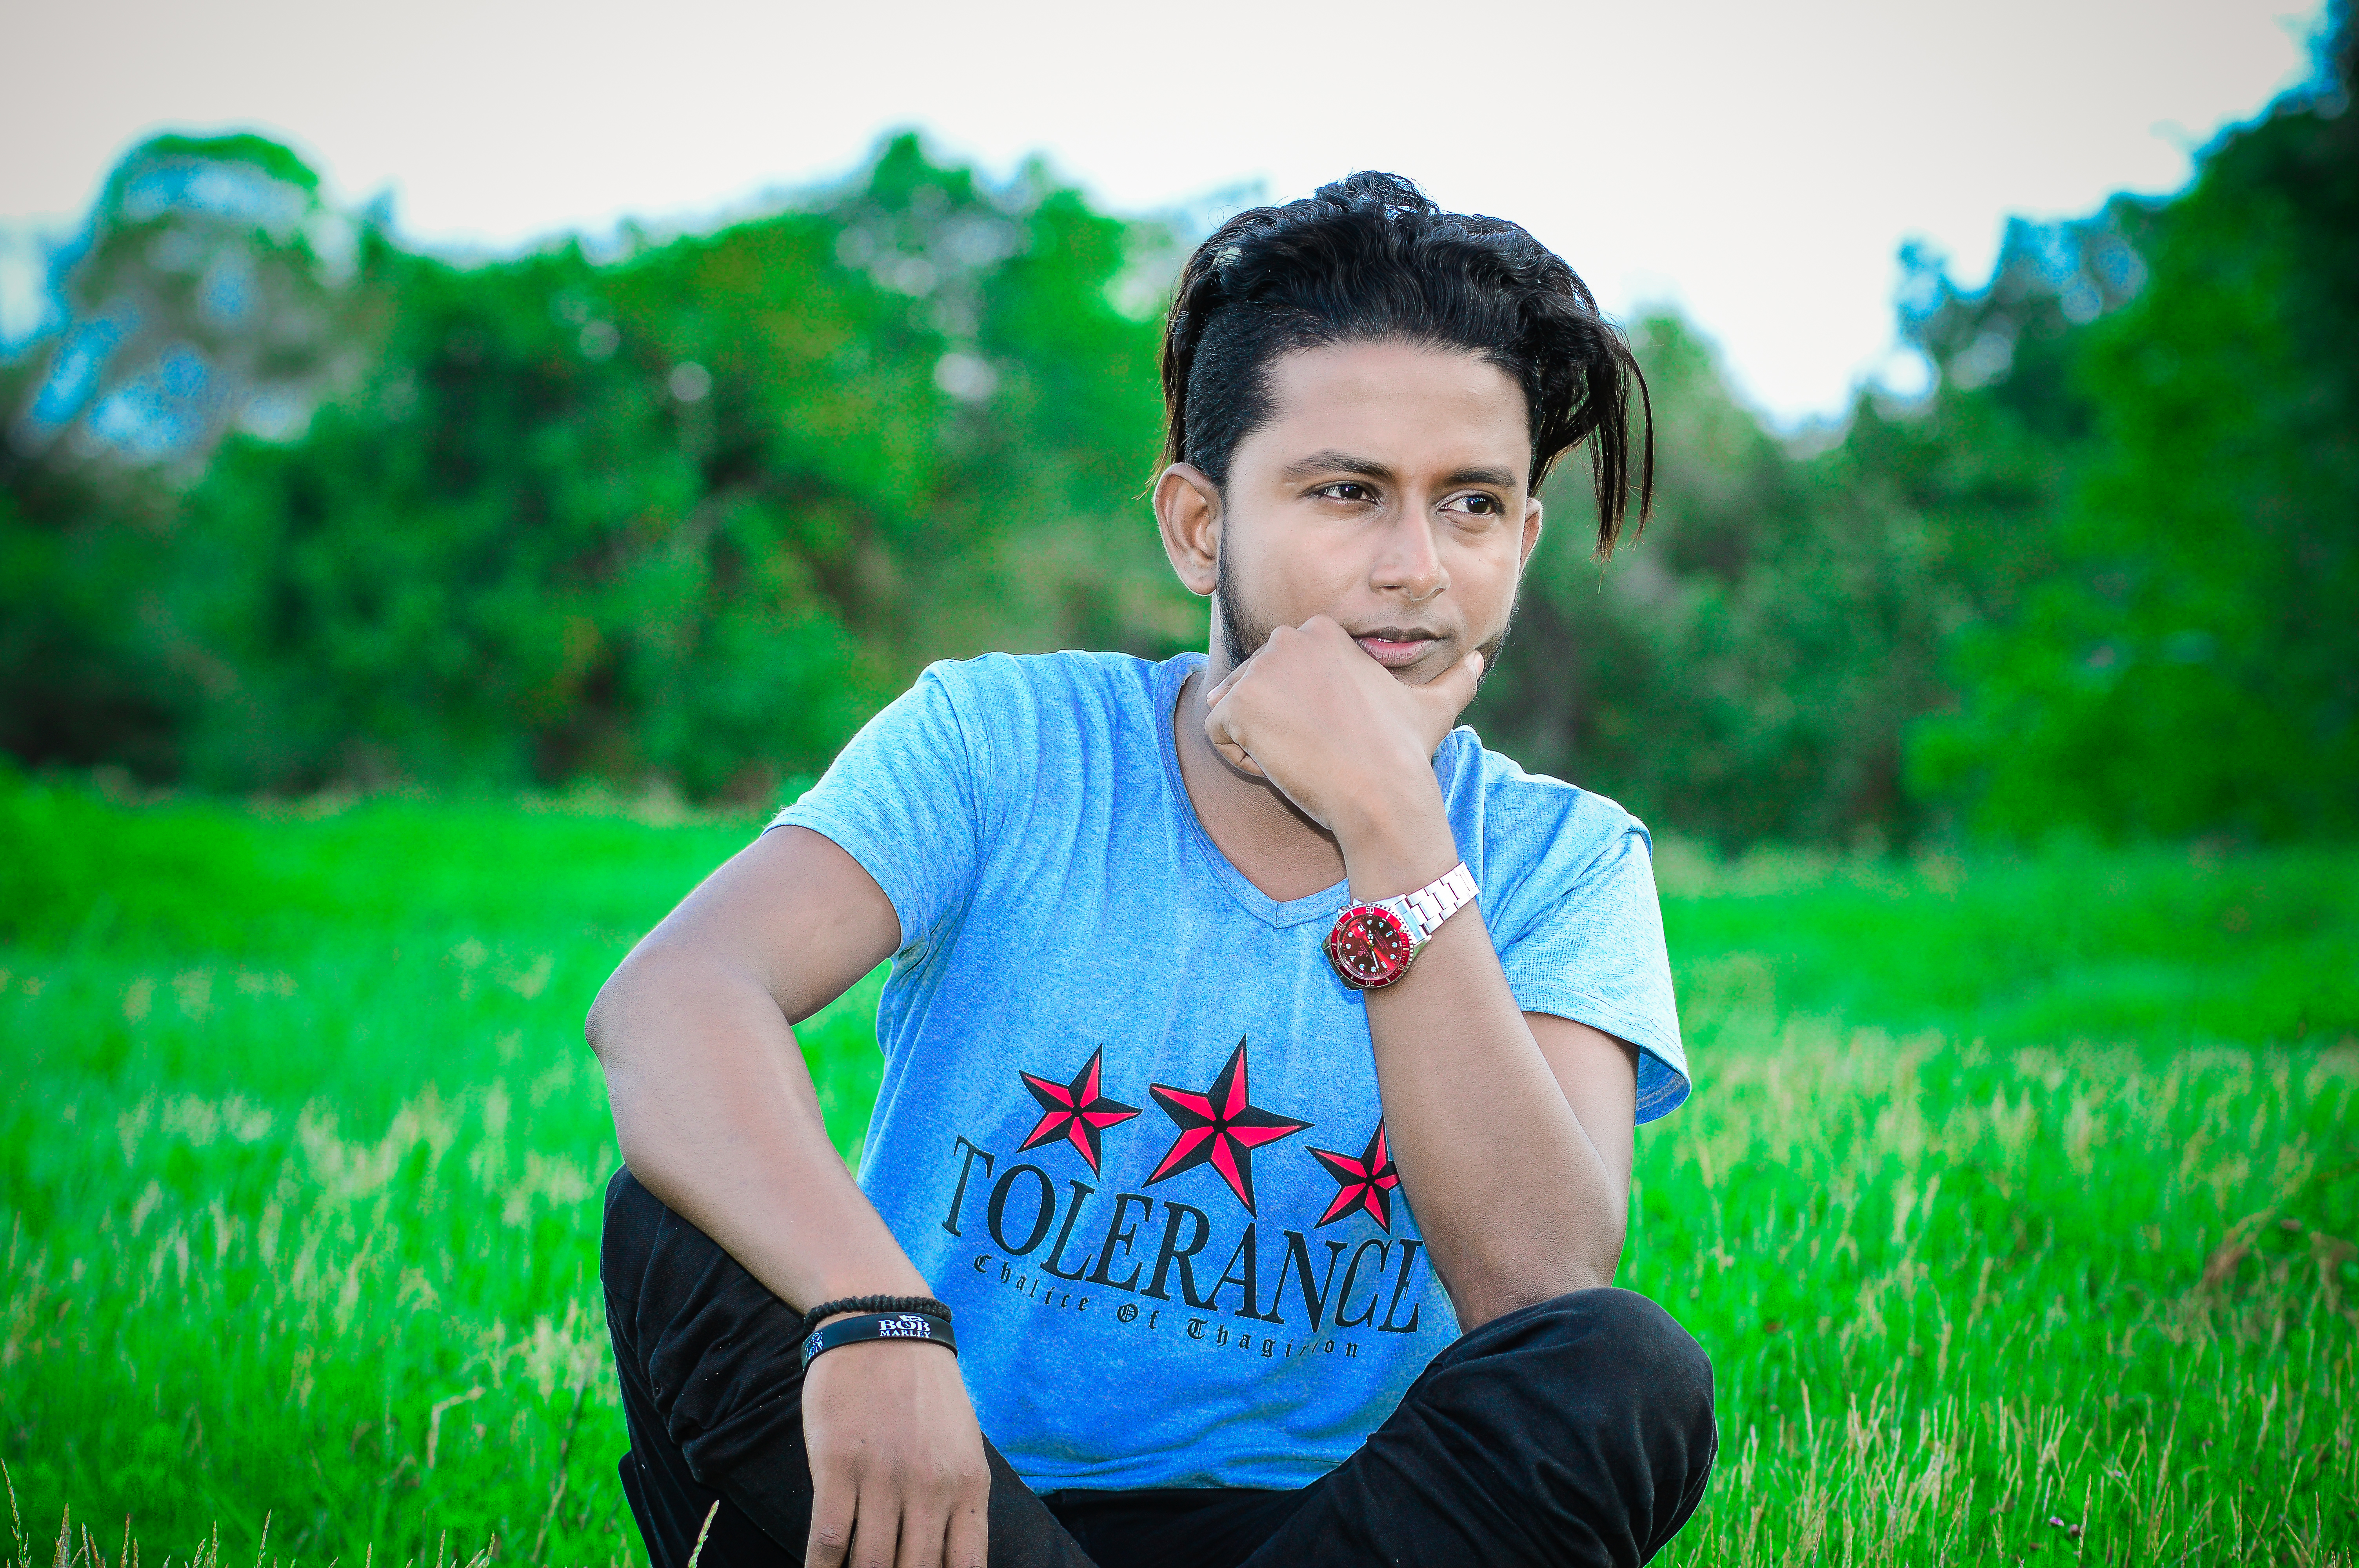
man, green, nature, photograph, grass, plant, beauty, male, photography, tree, emotion, fun, sitting, smile, eye, boy, girl, black hair, human, leisure, summer, portrait photography, portrait, spring, happiness, lawn